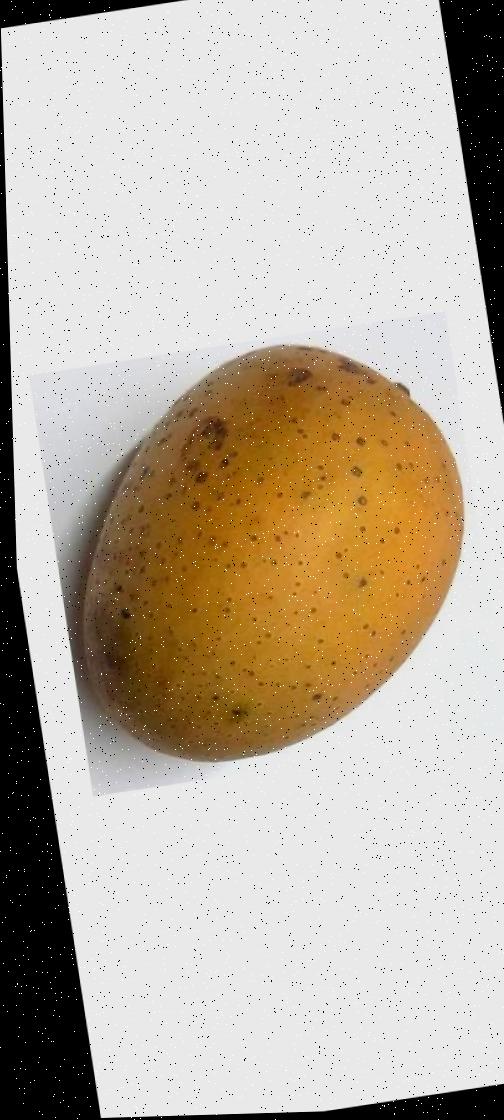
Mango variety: Gourmoti